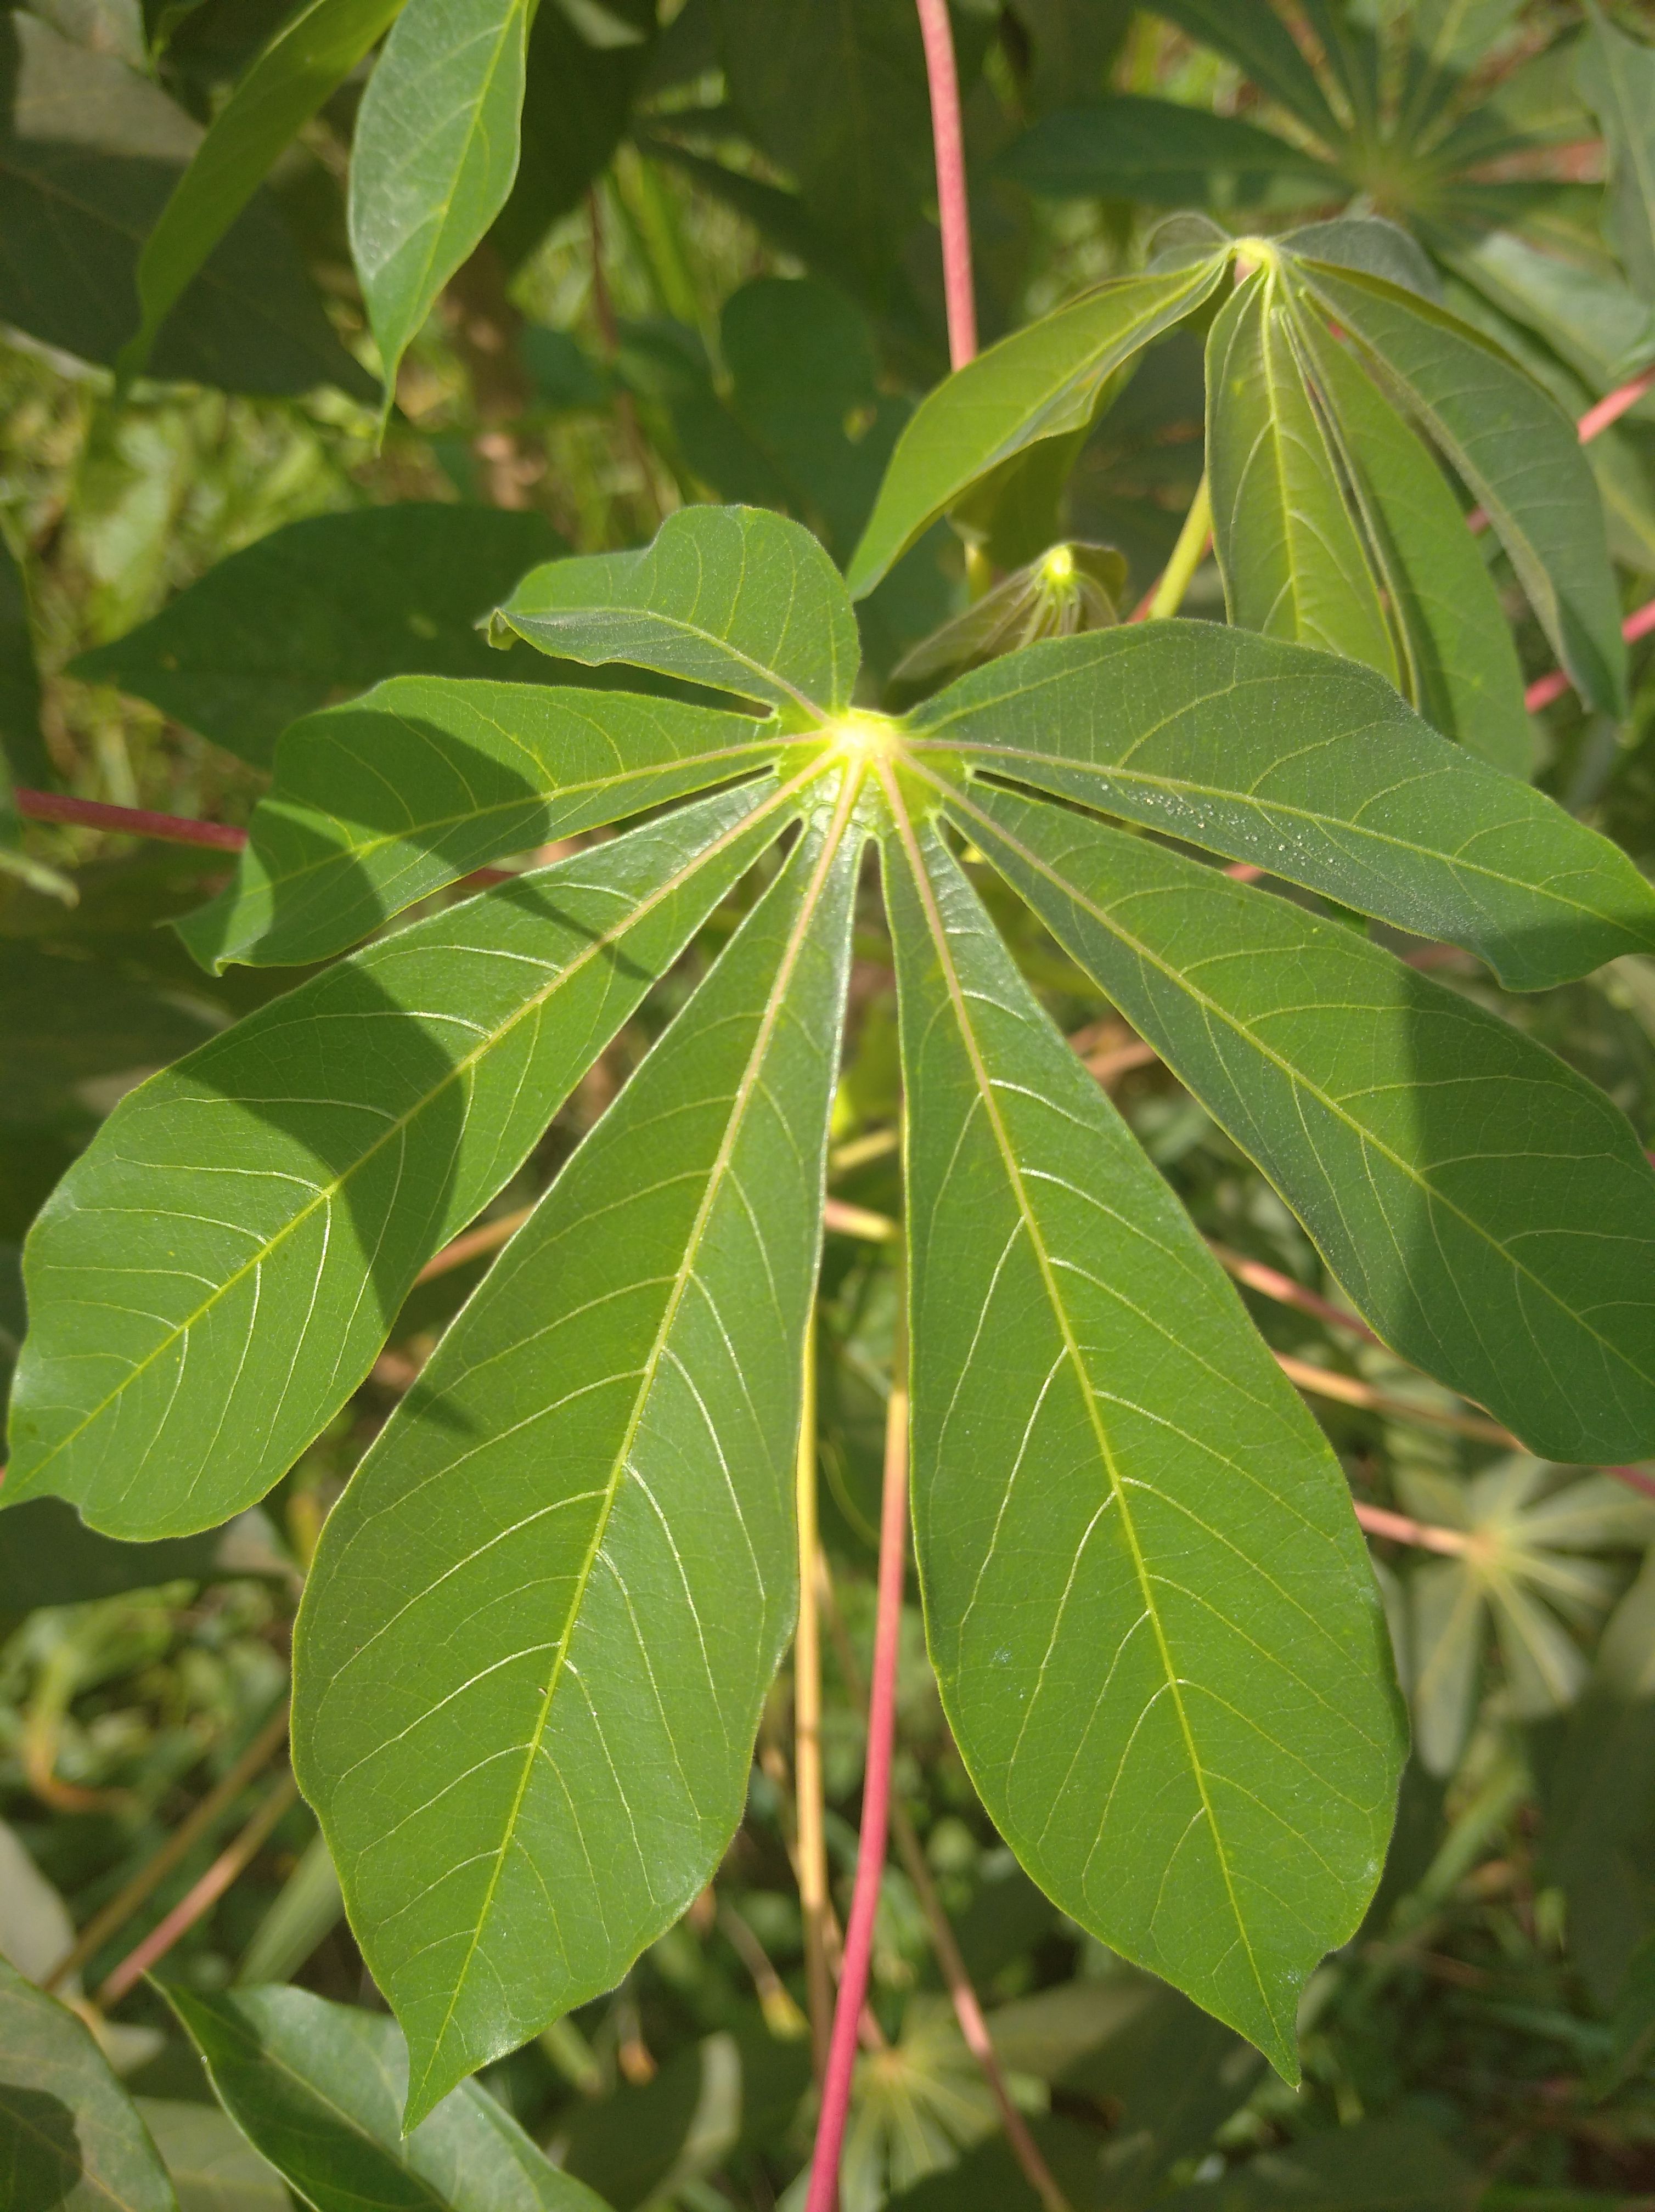
Label: healthy